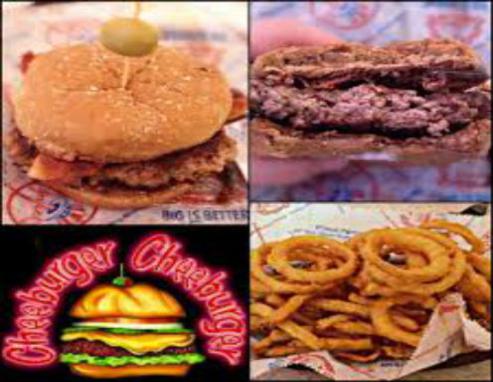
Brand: cheeburger cheeburger
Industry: Food